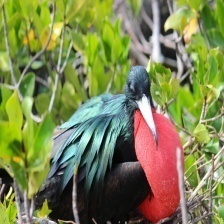
Species: FRIGATE
Scientific name: FREGATIDAE